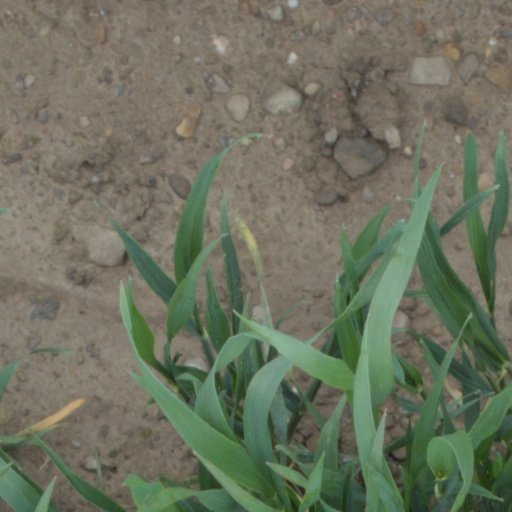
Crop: wheat